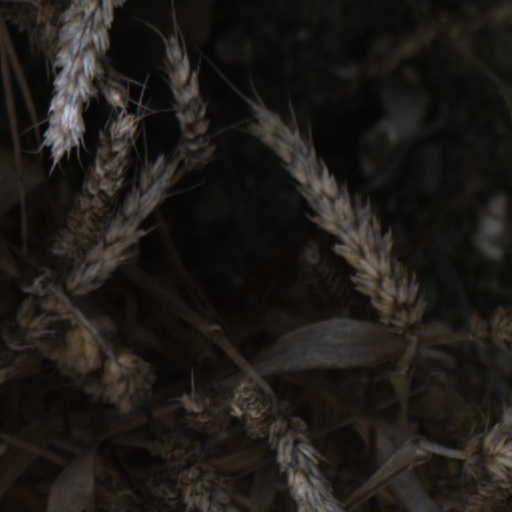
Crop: wheat